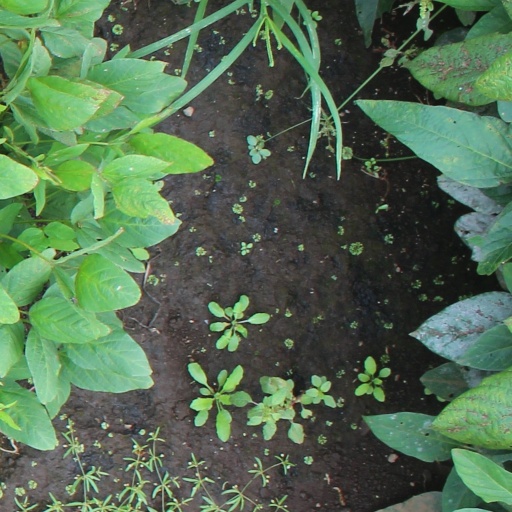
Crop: soybean